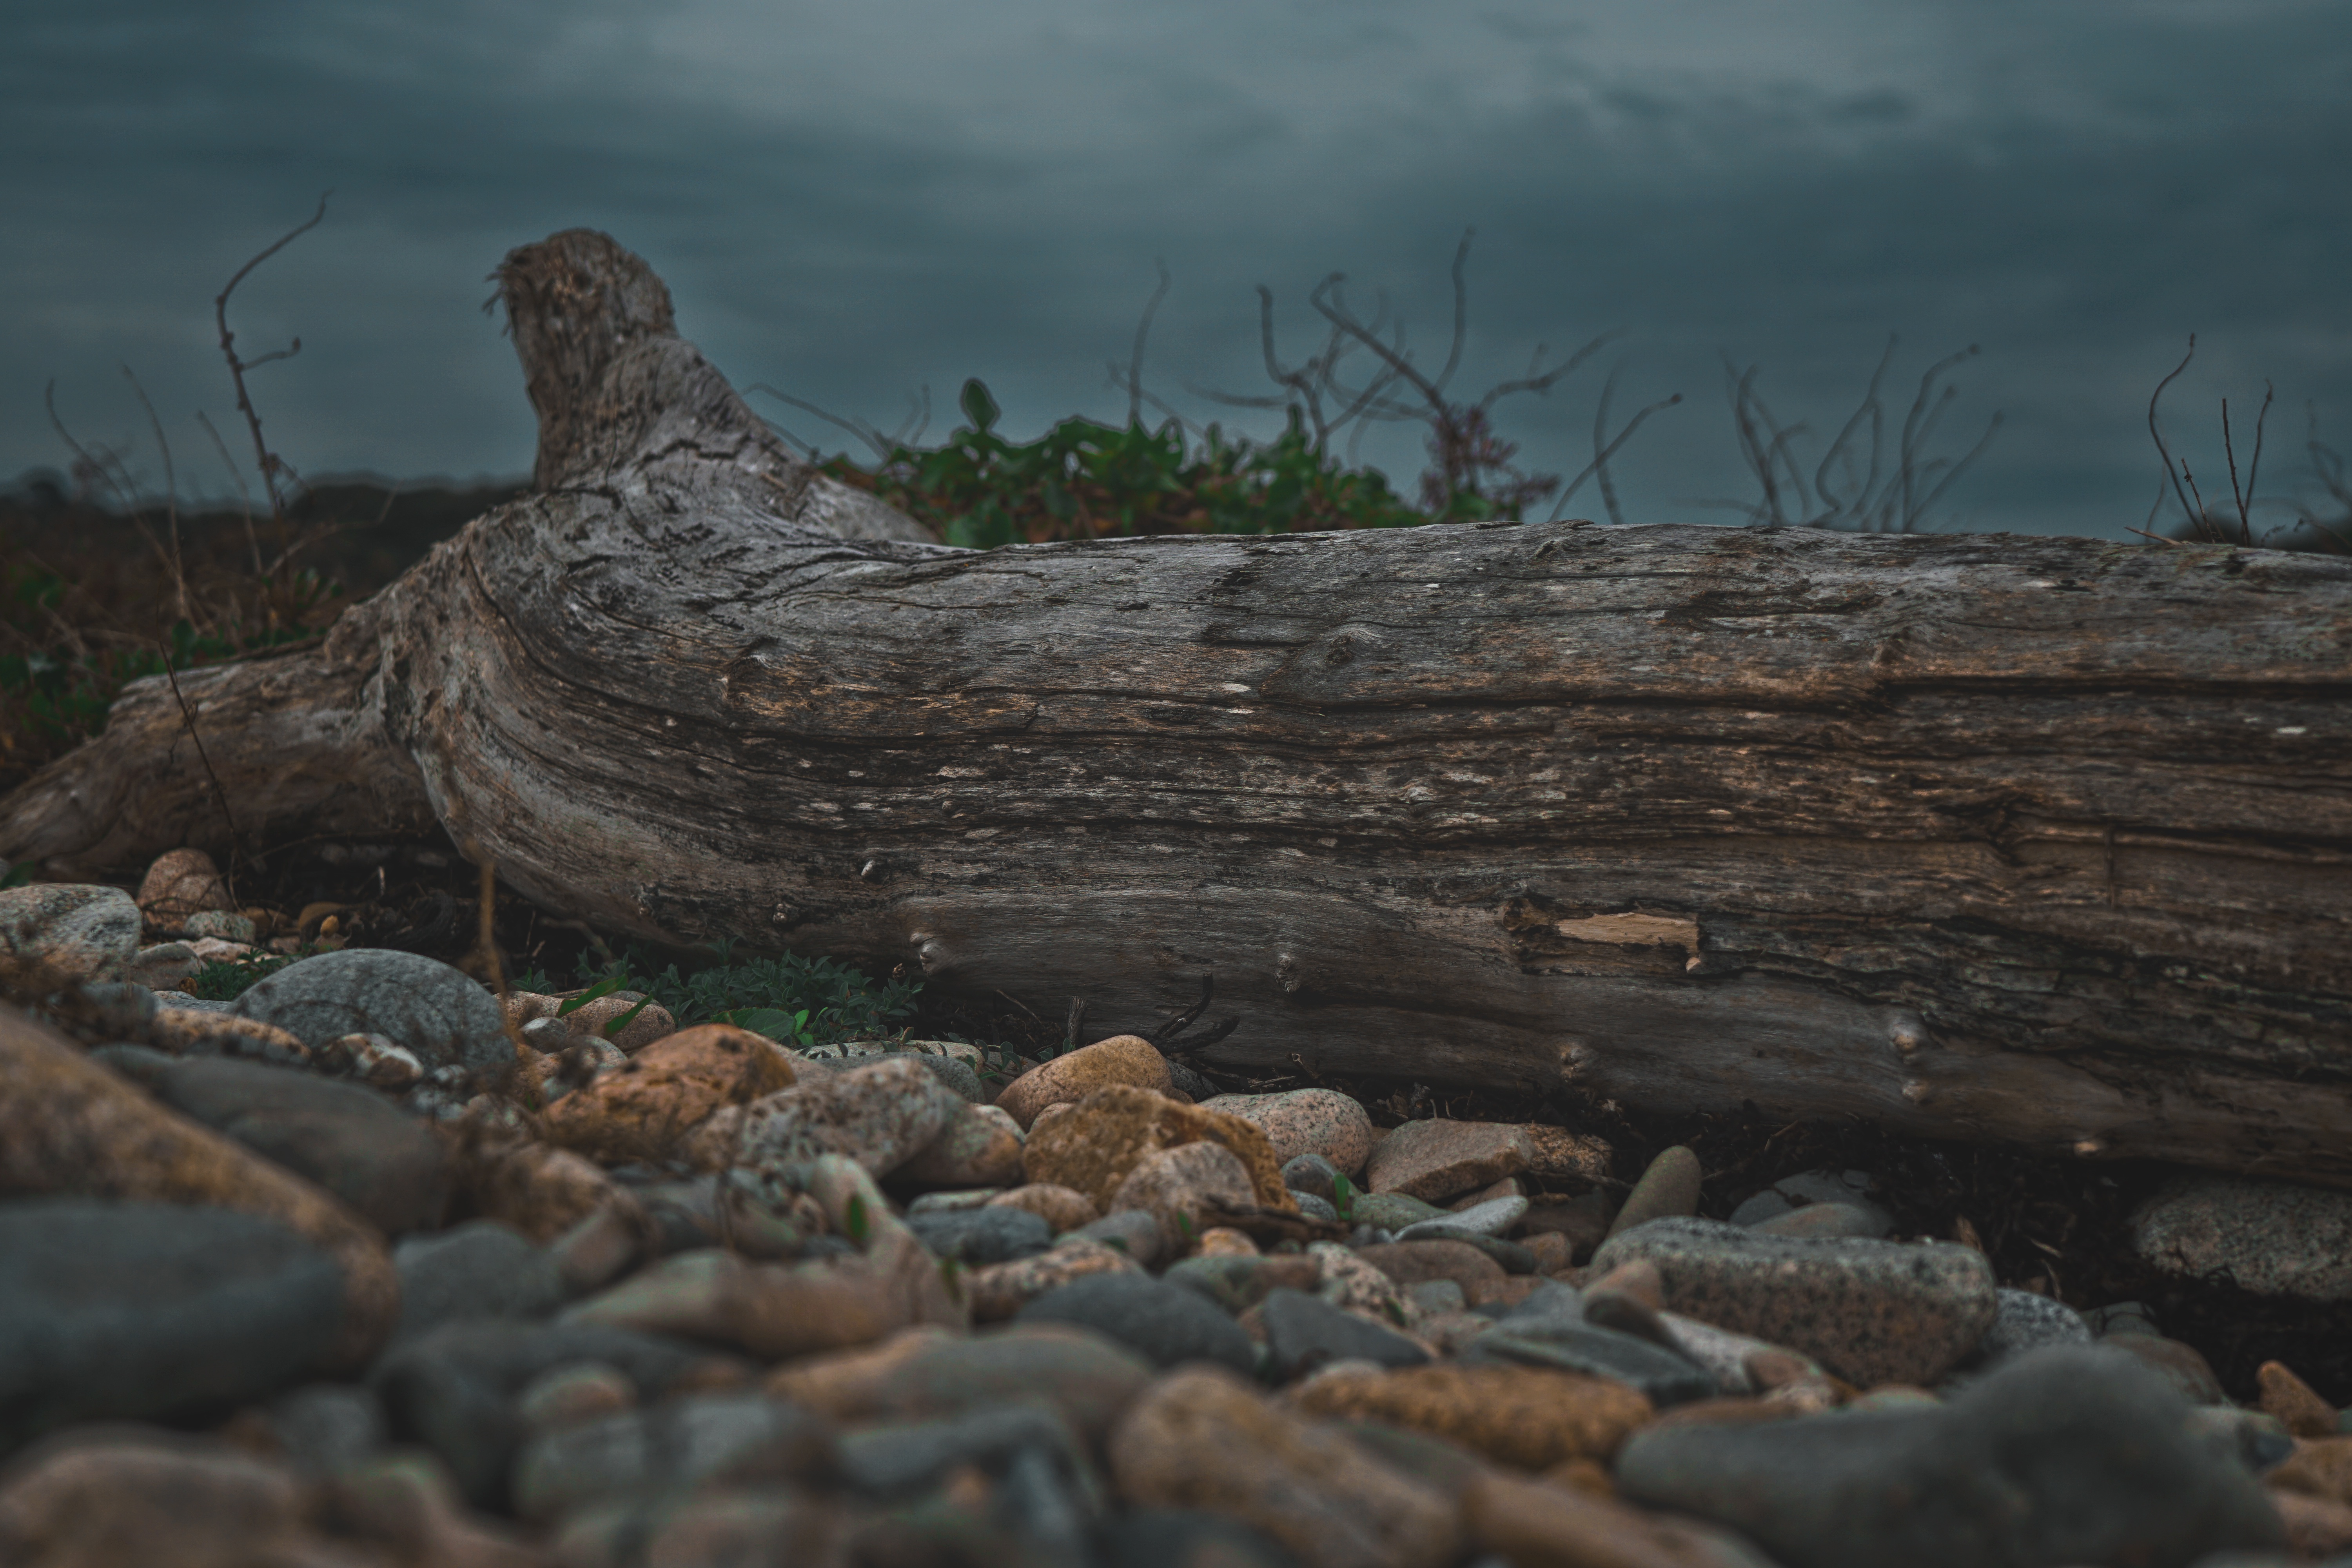
sea, coast, tree, nature, rock, wilderness, wood, shore, wildlife, terrain, geology, wetland, habitat, natural environment